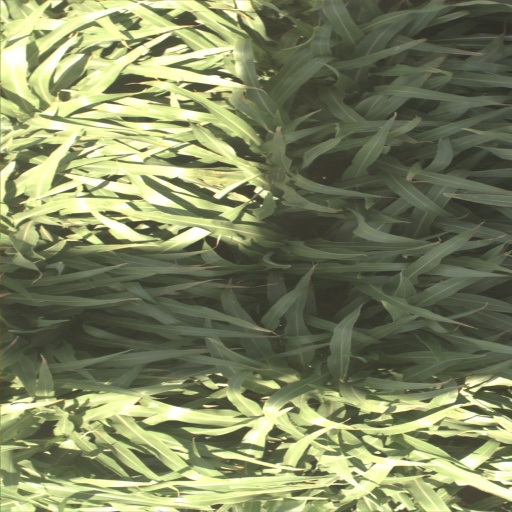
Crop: sorghum